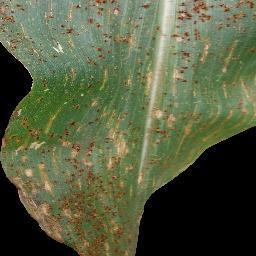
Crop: corn
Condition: (maize)_common_rust